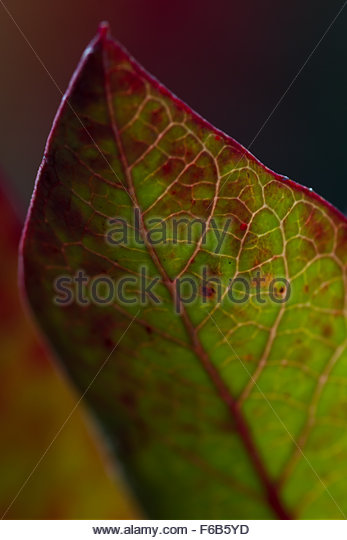
Labels: Blueberry leaf